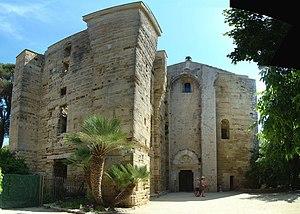
Maguelone est un lieu-dit appartenant à la commune de Villeneuve-lès-Maguelone (Hérault). C'est une ancienne île volcanique connectée actuellement au continent par des cordons littoraux. Le site est notamment occupé par la cathédrale Saint-Pierre-et-Saint-Paul ainsi que par un centre d'aide par le travail.
La cathédrale Saint-Pierre-et-Saint-Paul de Maguelone est une cathédrale des XIIᵉ et XIIIᵉ siècles située sur la commune de Villeneuve-lès-Maguelone, dans le département français de l'Hérault et la région Occitanie.
La liste des sites classés de l'Hérault présente les sites naturels classés du département de l'Hérault.